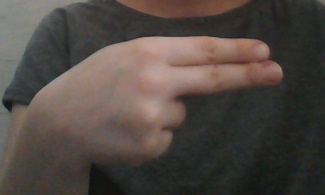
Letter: ain